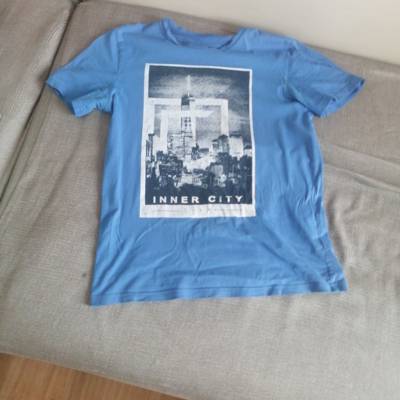
Waste category: clothes